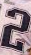
Number: 2